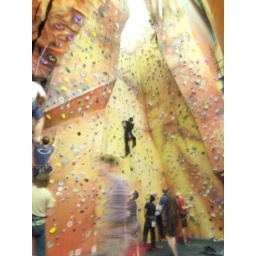
went climbing at the castle in manor house